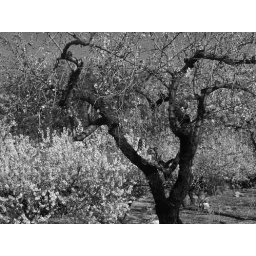
Almond trees in black and white